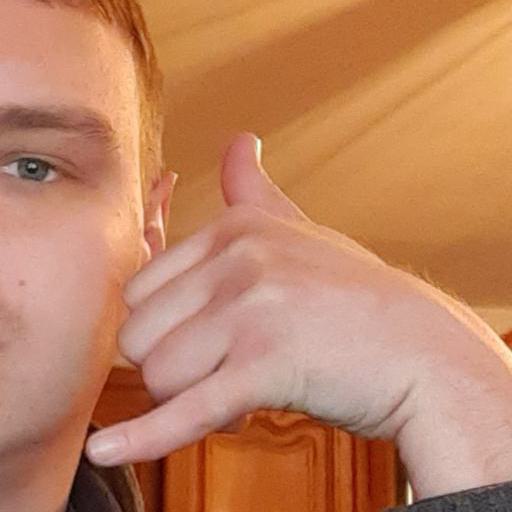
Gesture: call